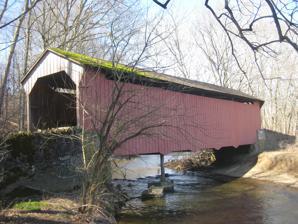
Building: Speakman No. 2, Mary Ann Pyle Bridge
Country: United States of America
Year built: 1881
United States historic place Speakman No. 2, Mary Ann Pyle Bridge U.S. National Register of Historic Places Speakman No 2 Mary Ann Pyle Bridge, February 2012 Show map of Pennsylvania Show map of the United States Location South of Coatesville on Township 371, near Modena, East Fallowfield Township, Pennsylvania Coordinates 39°55′19″N 75°48′1″W / 39.92194°N 75.80028°W / 39.92194; -75.80028 Area less than one acre Built 1881 Built by Meanander & Ferdinand Wood Architectural style Burr truss MPS Covered Bridges of Chester County TR NRHP reference No. 80003465 Added to NRHP December 10, 1980 Speakman No. 2, Mary Ann Pyle Bridge is a historic wooden covered bridge located at East Fallowfield Township near Modena in Chester County, Pennsylvania . It is a 75-foot-long (23 m) Burr Truss bridge, constructed in 1881. It is a twin of Speakman No. 1 , located a 1/4 mile away. It crosses Buck Run . It was listed on the National Register of Historic Places in 1980. References